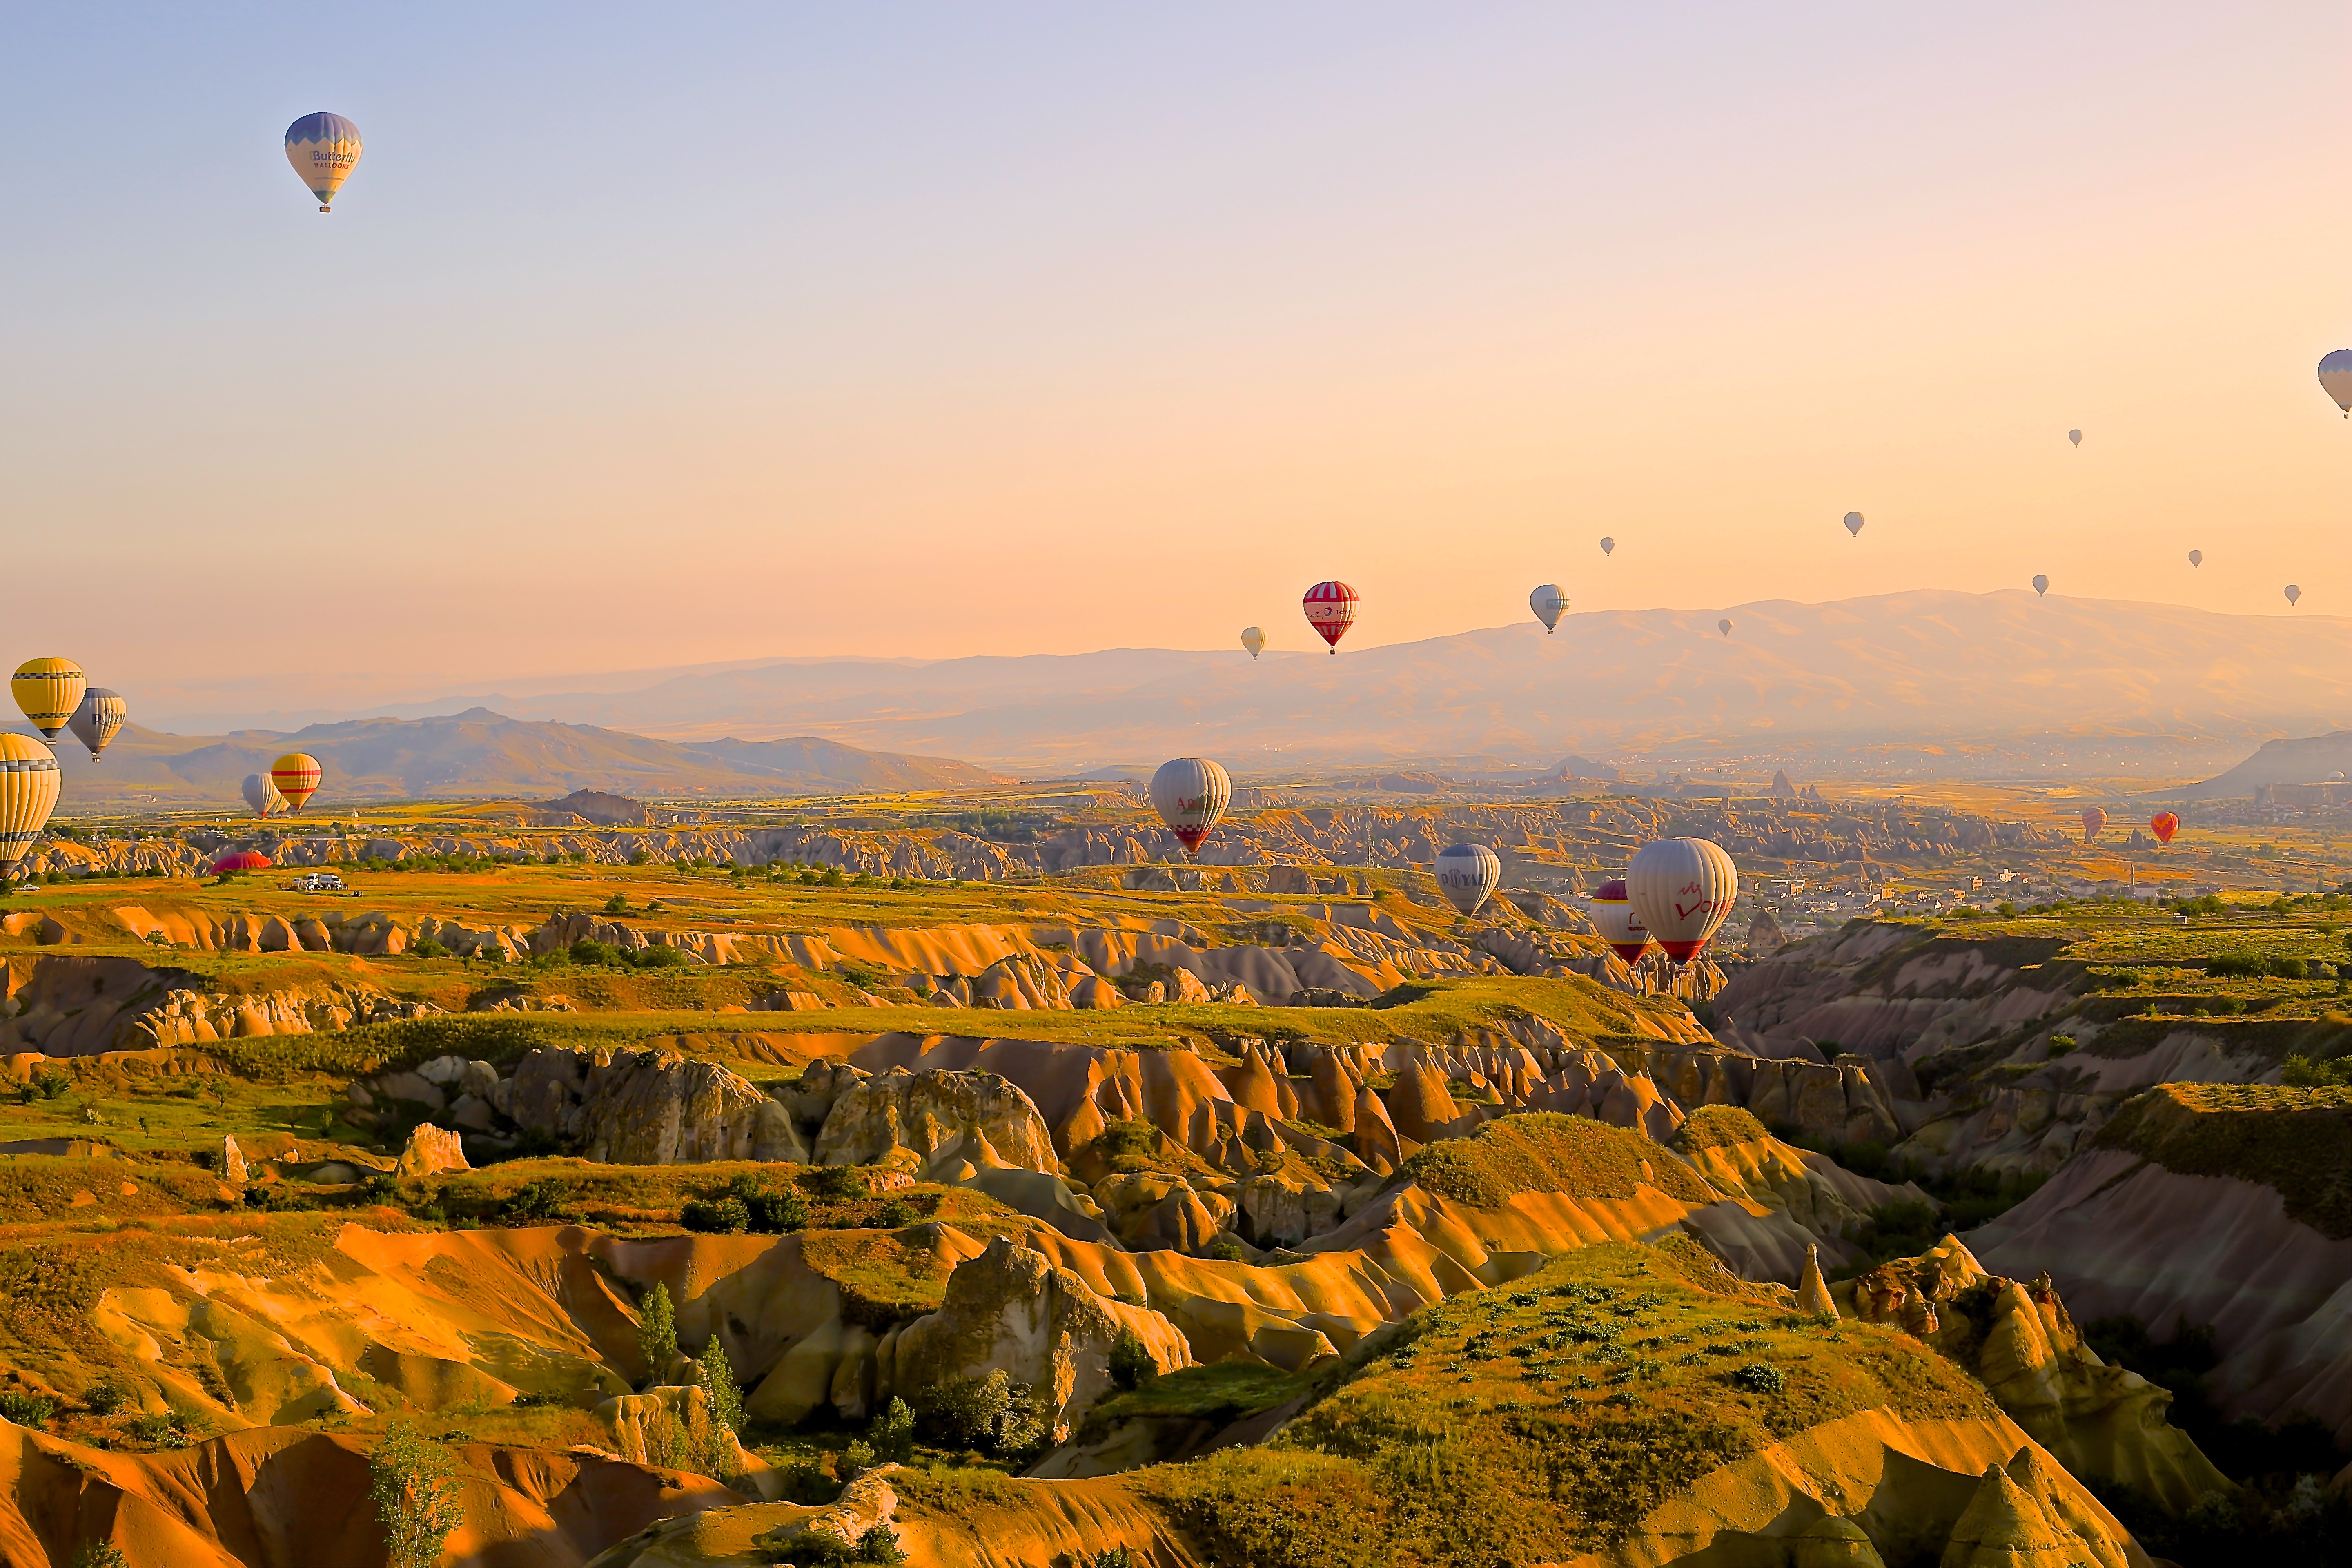
landscape, coast, sunrise, sunset, hot air balloon, adventure, aircraft, dusk, evening, vehicle, aviation, scenery, freedom, aerial, geology, turkey, anatolia, cappadocia, hot air ballooning, desktop wallpaper, hot air balloons, atmosphere of earth, desktop backgrounds